Dirty Harry (film series)

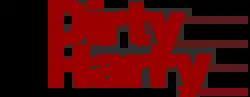

Dirty Harry is an American action thriller film series featuring San Francisco Police Department Homicide Division Inspector "Dirty" Harry Callahan. The five films are: "Dirty Harry" (1971), "Magnum Force" (1973), "The Enforcer" (1976), "Sudden Impact" (1983), and "The Dead Pool" (1988). Clint Eastwood portrayed Callahan in all five films and directed "Sudden Impact".